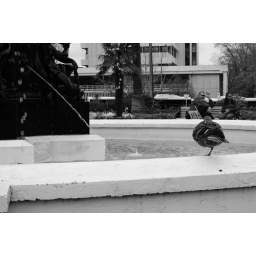
A duck sitting on the water fountain in Albert Park.